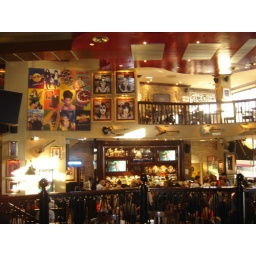
The decorated wall above the bar area which was packed when I was there.